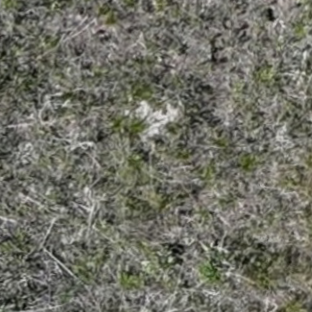
Month: may